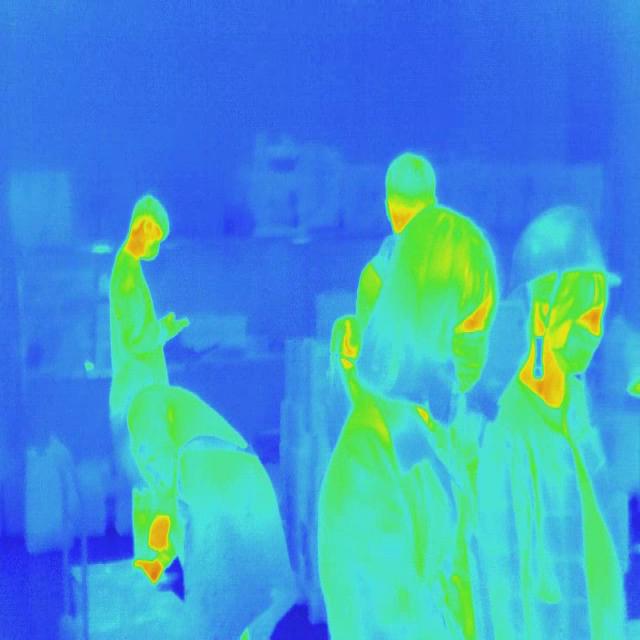
Detected objects:
label: person
label: person
label: person
label: person